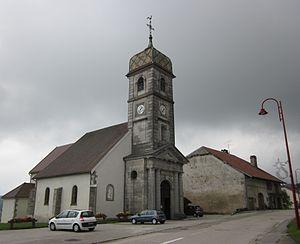
La Chaux-du-Dombief - église à bulbe franc-comtois (Jura français)
La chartreuse de Bonlieu est une ancienne institution monastique de l'ordre de saint Bruno située sur la commune de Bonlieu, dans le département du Jura, en région Bourgogne-Franche-Comté.
Chaux-du-Dombief est une commune française située dans le département du Jura, en région Bourgogne-Franche-Comté.